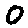
Label: 0